Ustinov College, Durham

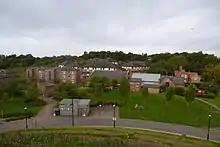
Howland's Farm, home of Ustinov College 2005-2017

The society's accommodation has since then been gradually consolidated with the building of new accommodation at Howlands Farm in 1998, and on Dryburn Road in 2005. Since 1965, membership has increased to over 1500 and in 2003, the society was turned into a college and named in honour of the Chancellor of the University (1992–2004), Sir Peter Ustinov. The college's offices were moved from Old Elvet to the Howlands Farm site in September 2005. The college motto ("Diversitate Valemus") was coined later that year by Zu'bi Al-Zu'bi, President of the GCR.